Mill Bridge (Pennsylvania)

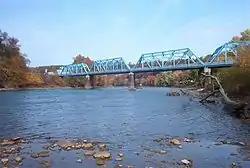

The Mill Bridge is a structure that crosses the Kiskiminetas River